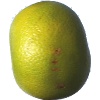
Label: Pomelo Sweetie 1